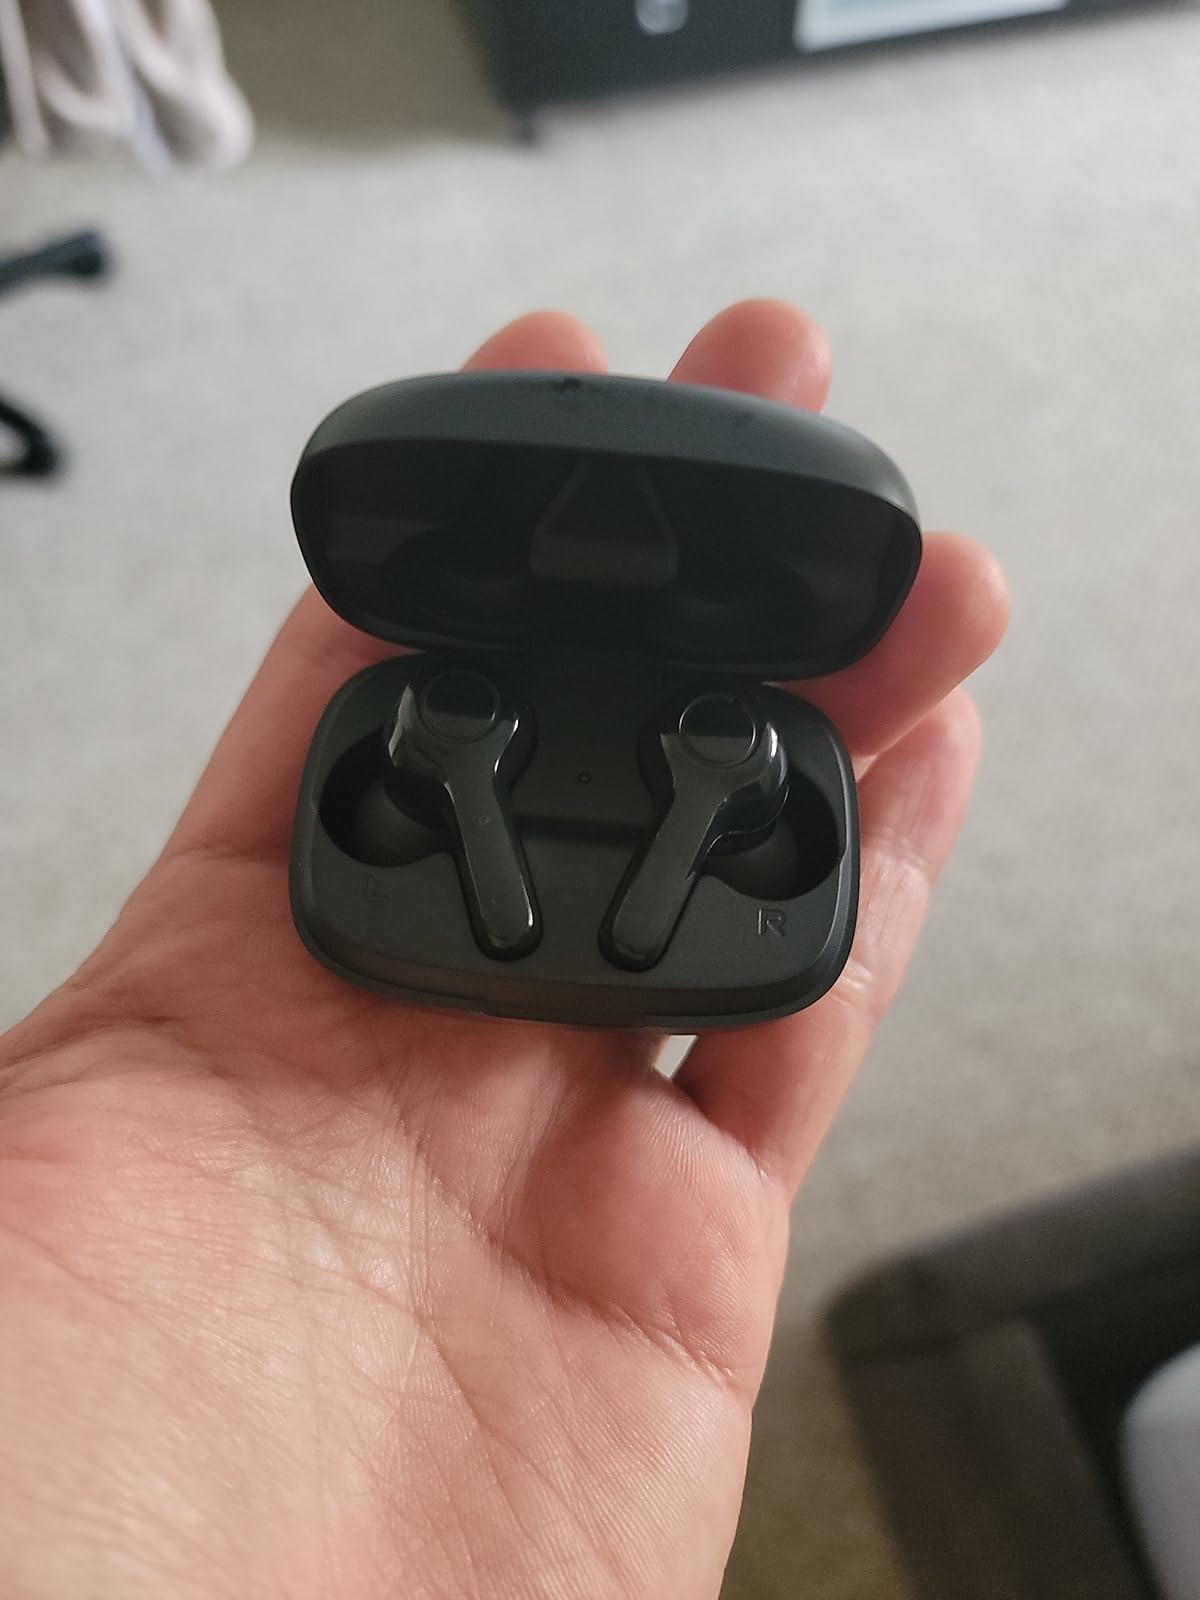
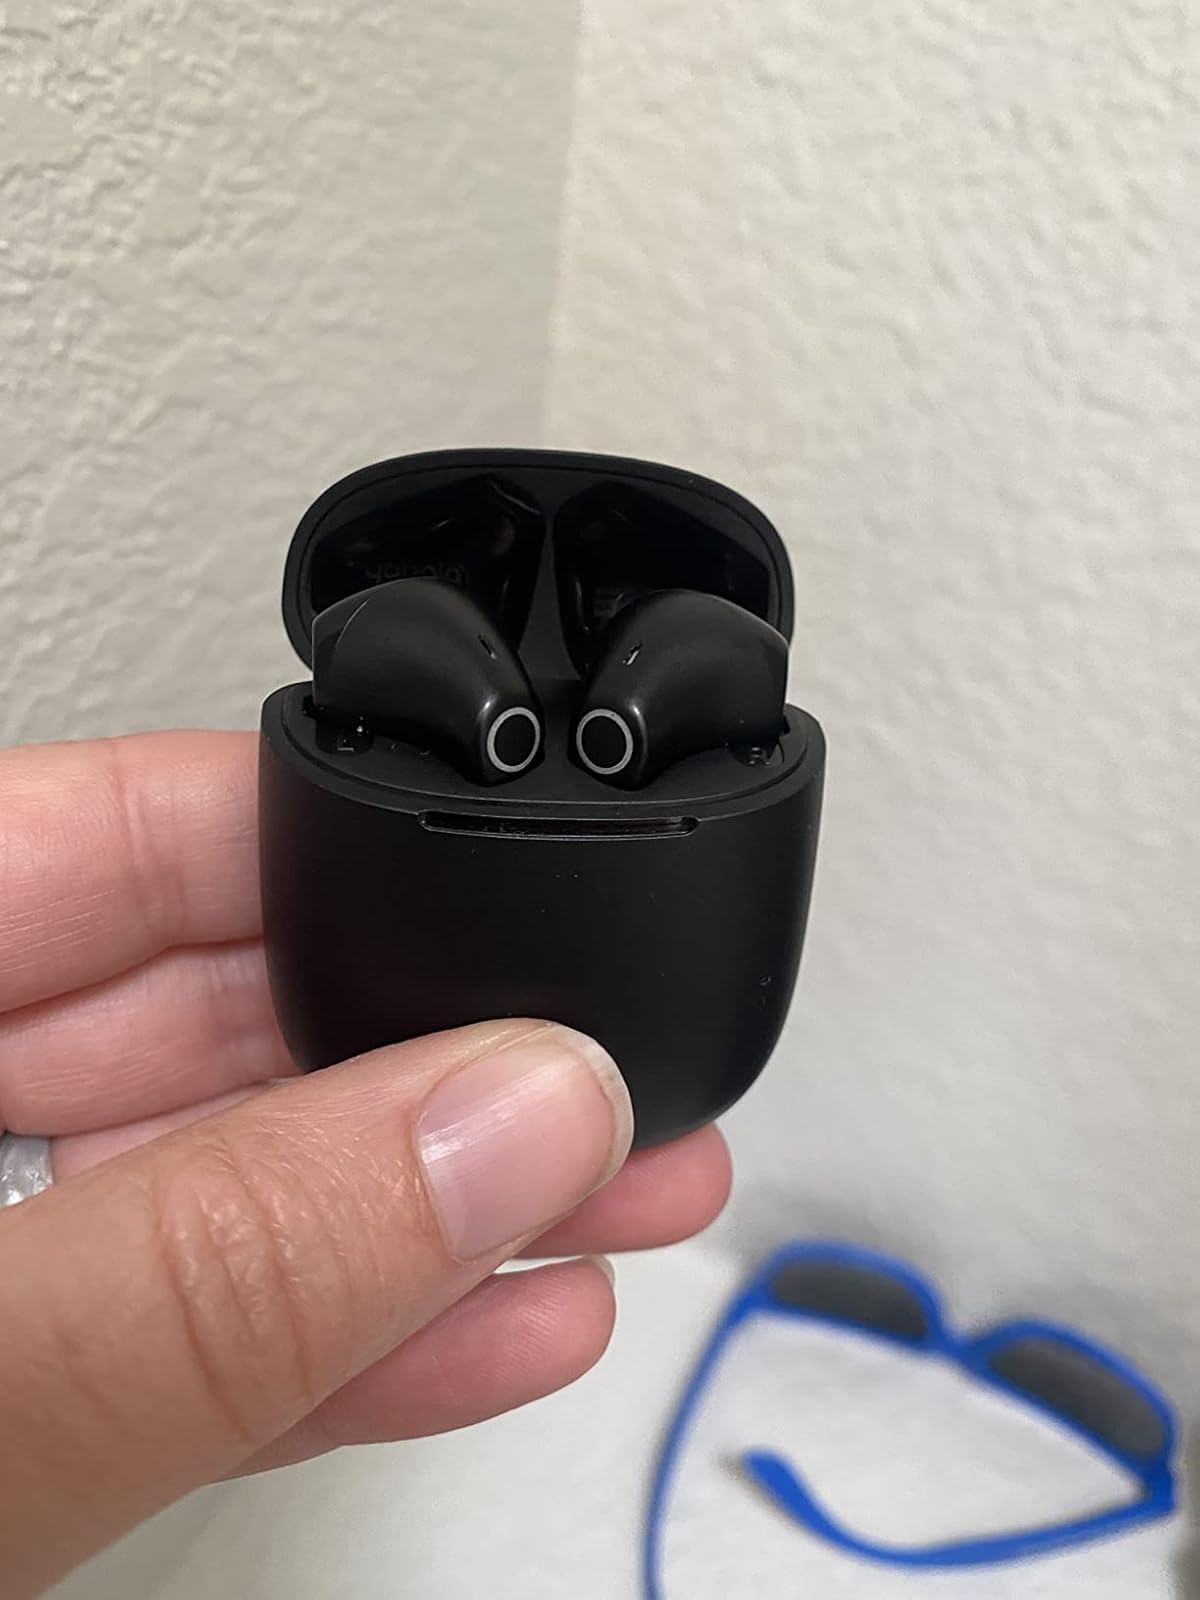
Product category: earbuds
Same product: no